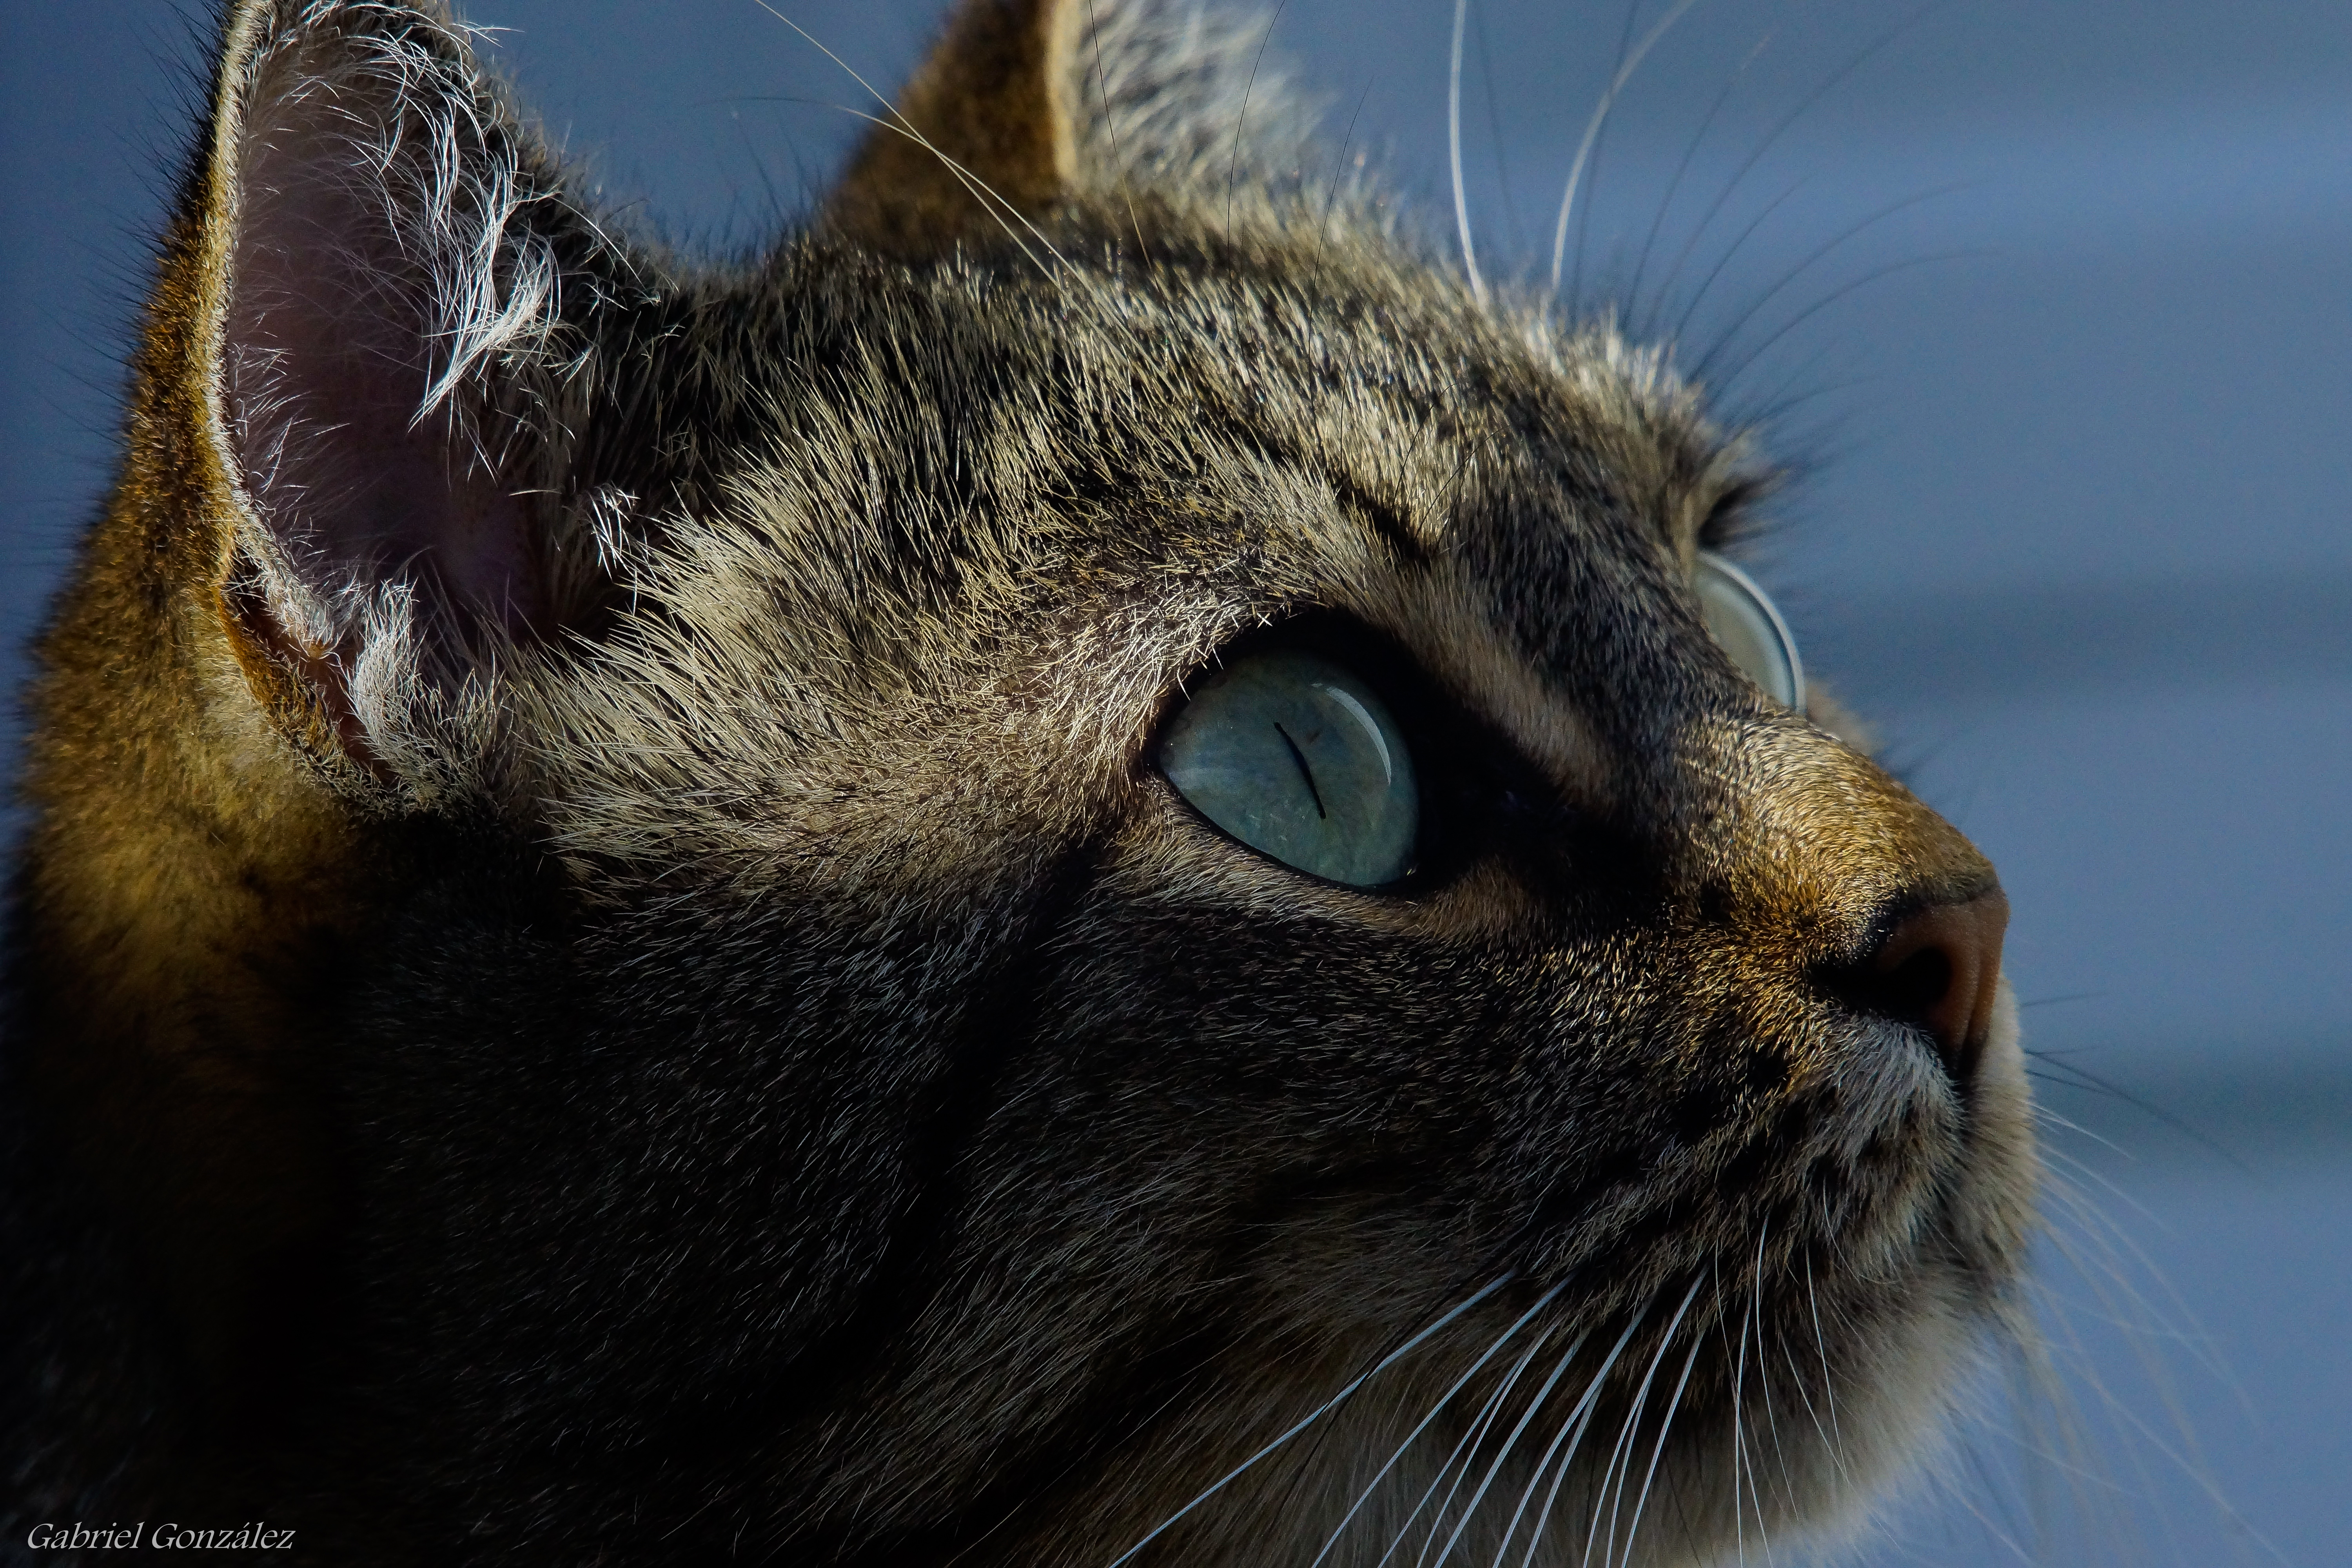
nature, photo, cat, macro, mammal, fauna, close up, cats, nose, whiskers, snout, eye, animals, vertebrate, naturaleza, gatos, a77, g, ggl1, gaby1, xovesphoto, animales, sonya77, sigma50500mm, 50500, gphoto, chunita, gabrielcorua, xelodegalicia, sonya77v, puma, tabby cat, european shorthair, wild cat, small to medium sized cats, cat like mammal, carnivoran, domestic short haired cat